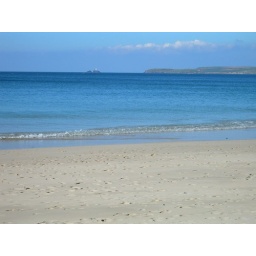
With the lighthouse in the distance, and lovely sand on the beach.